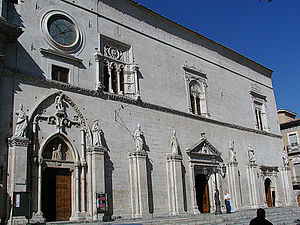
Sulmona / Historie / Nyere tid
Palazzo Annuziata blev påbegyndt i det 14. århundrede og er nu primært bymuseum.
Sulmona er den tredjestørste by i provinsen L'Aquila, der ligger i regionen Abruzzo i det centrale Italien. Den har omkring 25.000 indbyggere og ligger i en bred dal, hvor floden Gizio løber sammen med flere mindre vandløb. I før-romersk tid var den en af de vigtigste byer i folkeslaget Pelignernes område. I romersk tid blev den omtalt som Sulmo og den blev kendt som fødested for digteren Ovid. Til ære for ham er der opført en statue på pladsen Piazza XX Settembre, der ligger på byens hovedgade Corso Ovido, som også er opkaldt efter Ovid.